General Zionists

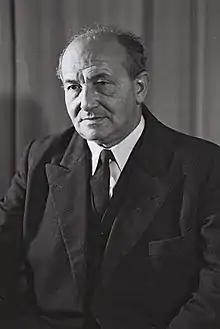
Peretz Bernstein

In 1936 the General Zionists established a daily newspaper, , which was edited for the first ten years of its existence by Peretz Bernstein. It ceased publication in 1965.